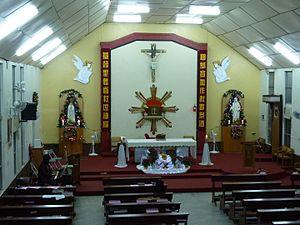
La Cathédrale Saint-Jean est une cathédrale catholique située à Chiayi à Taïwan.